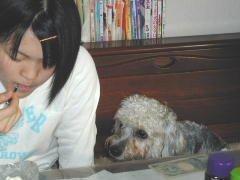
Dandie_Dinmont